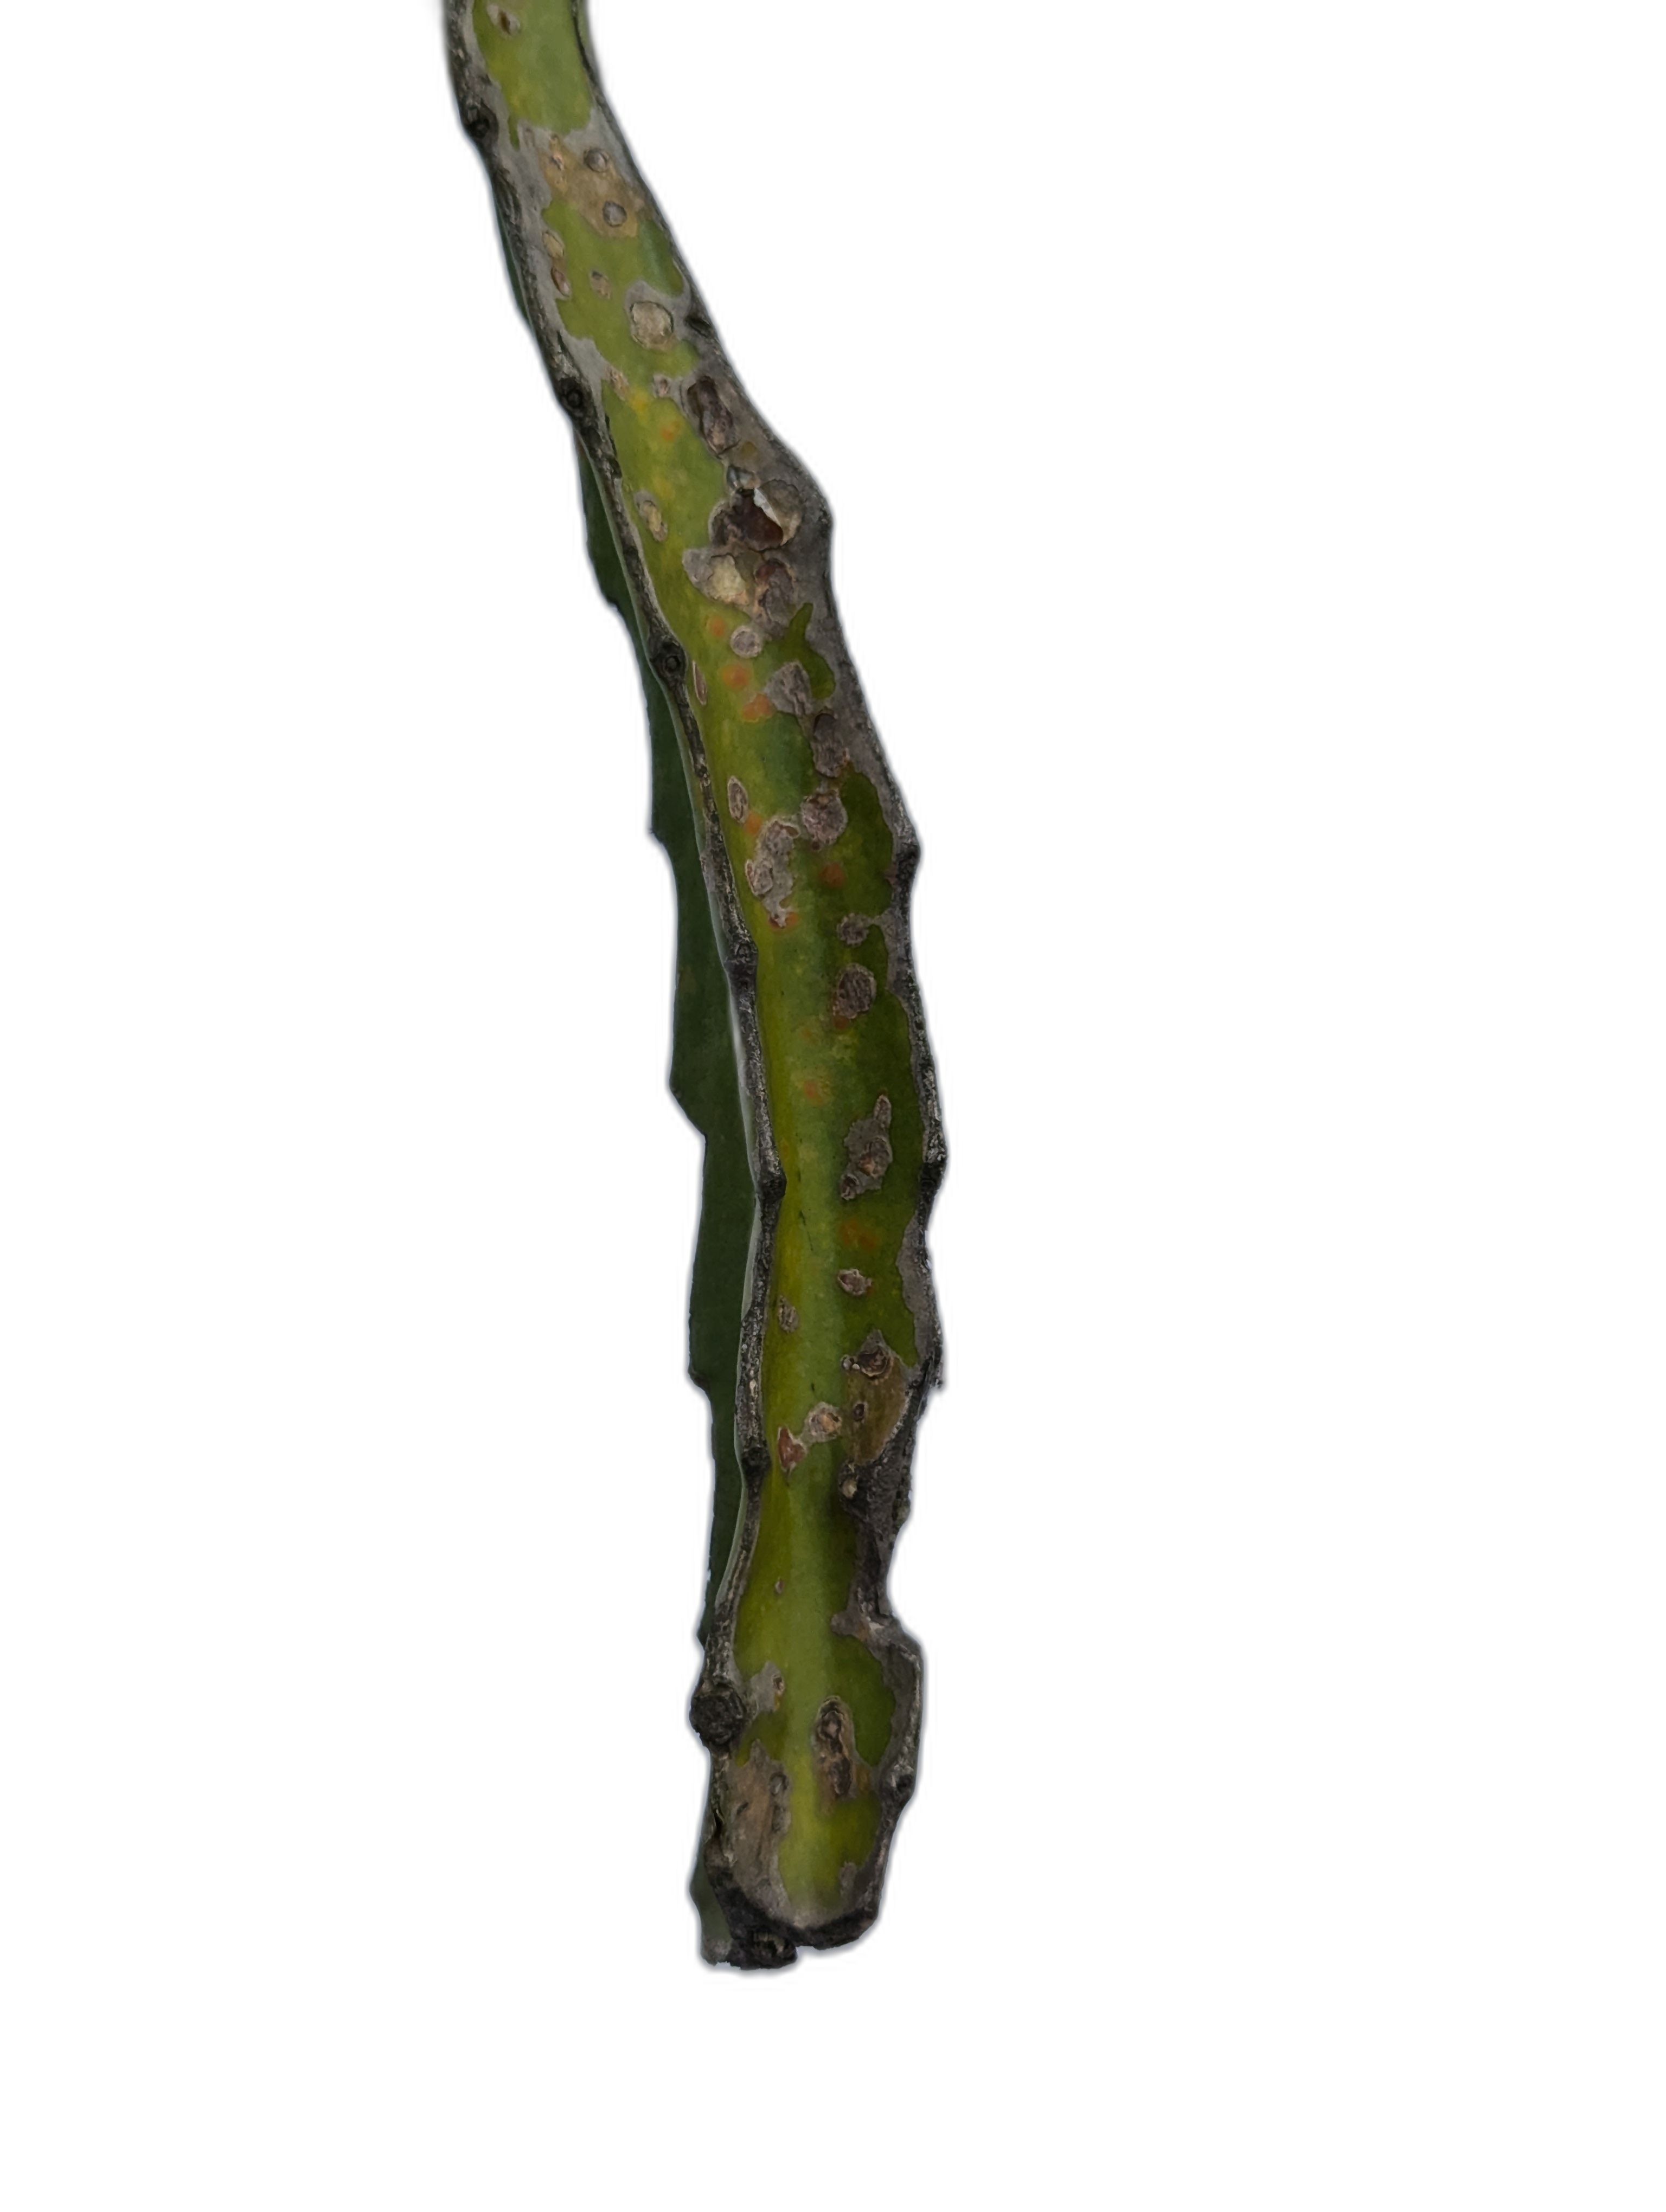
Label: Bad leaf